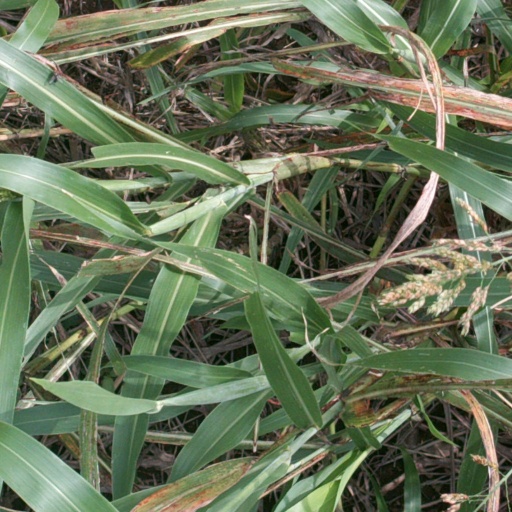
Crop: sorghum